Roman Catholic Diocese of Rochester

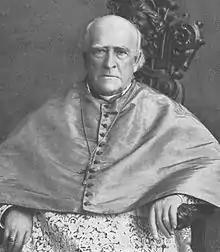

The Diocese of Rochester was erected on March 3, 1868, by Pius IX. He transferred eight counties (Monroe, Livingston, Wayne, Ontario, Seneca, Cayuga, Yates, and Tompkins) from the Diocese of Buffalo to the new diocese. The pope appointed Monsignor Bernard J. McQuaid, from the Diocese of New York, as the first bishop of Rochester. The new diocese included approximately 54,500 Catholics, 35 parish churches and 29 mission churches.